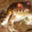
Label: frog